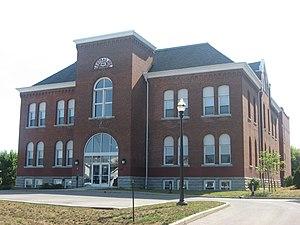
La ville américaine d’Anderson est le siège du comté de Madison, dans l’Indiana. Sa population s’élevait à 56 129 habitants en 2010, alors qu’elle en comptait quelque 70 000 en 1970.